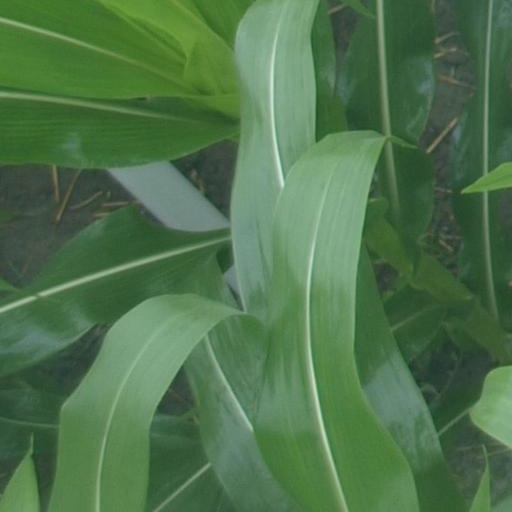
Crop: maize; corn